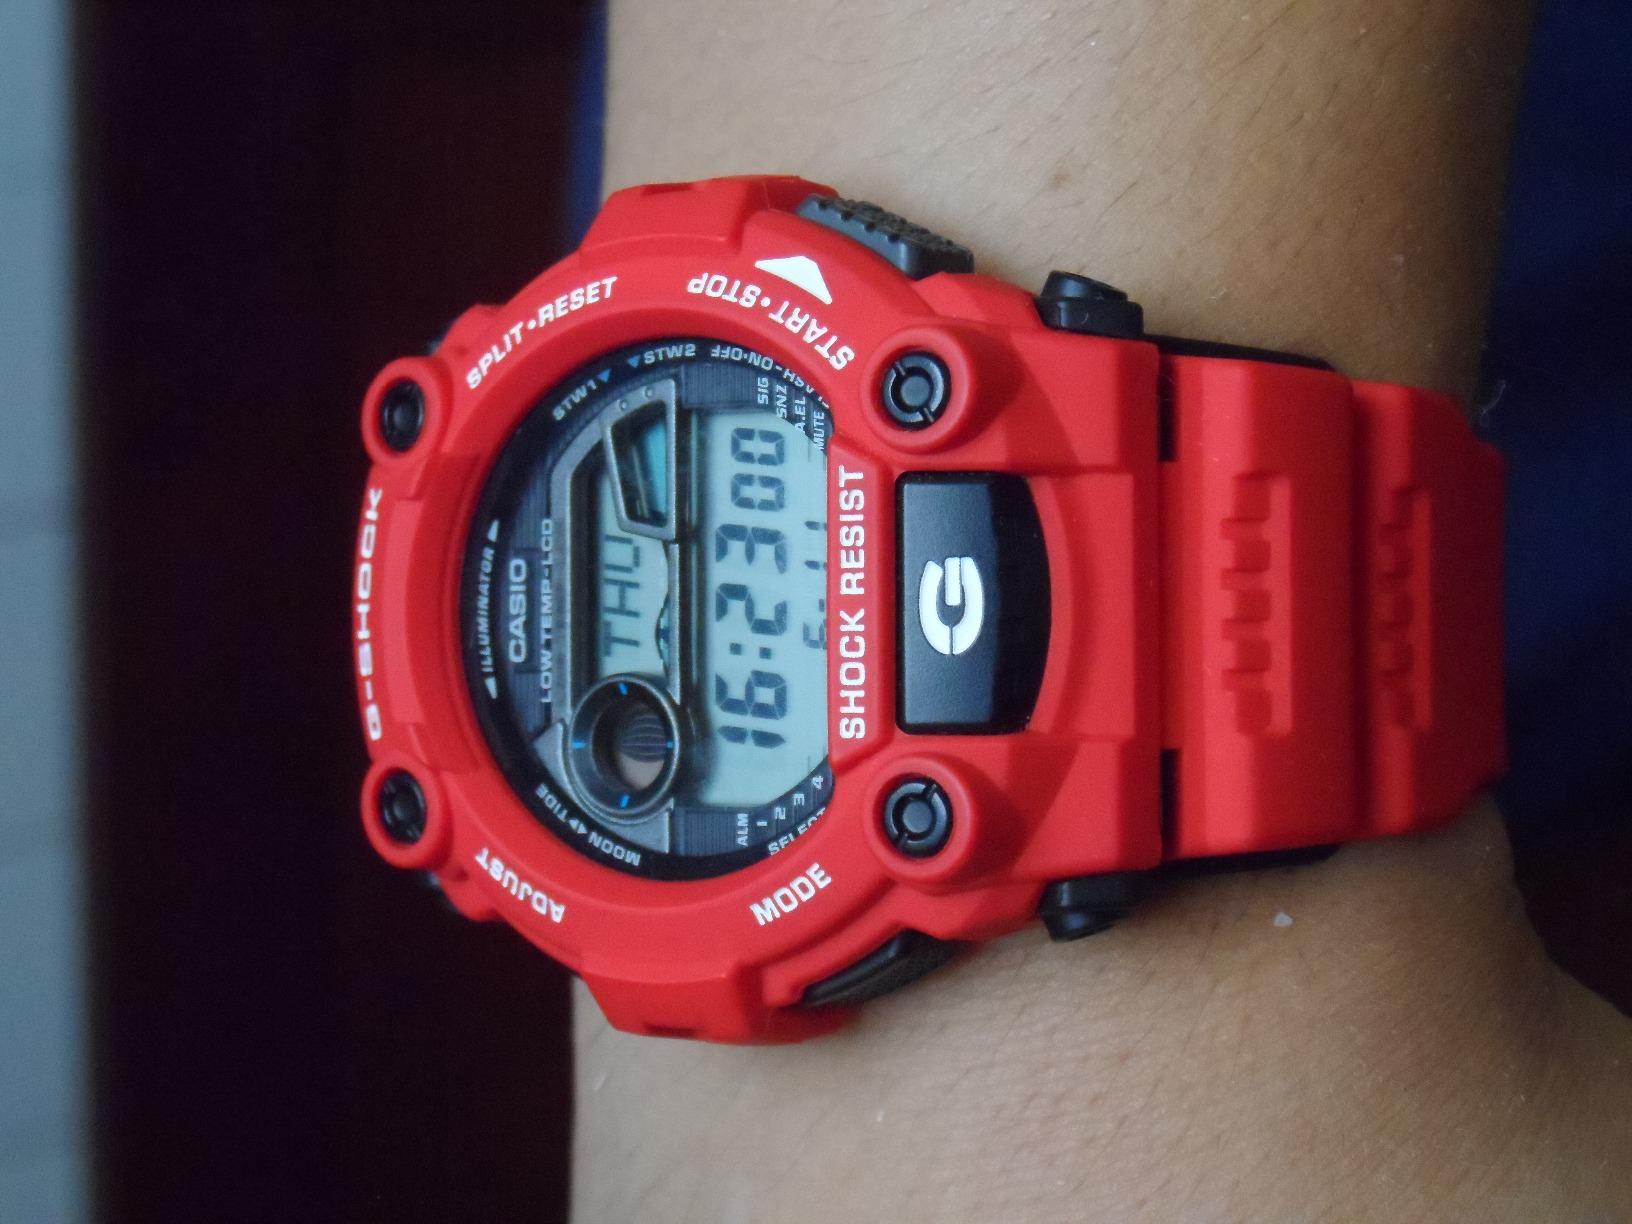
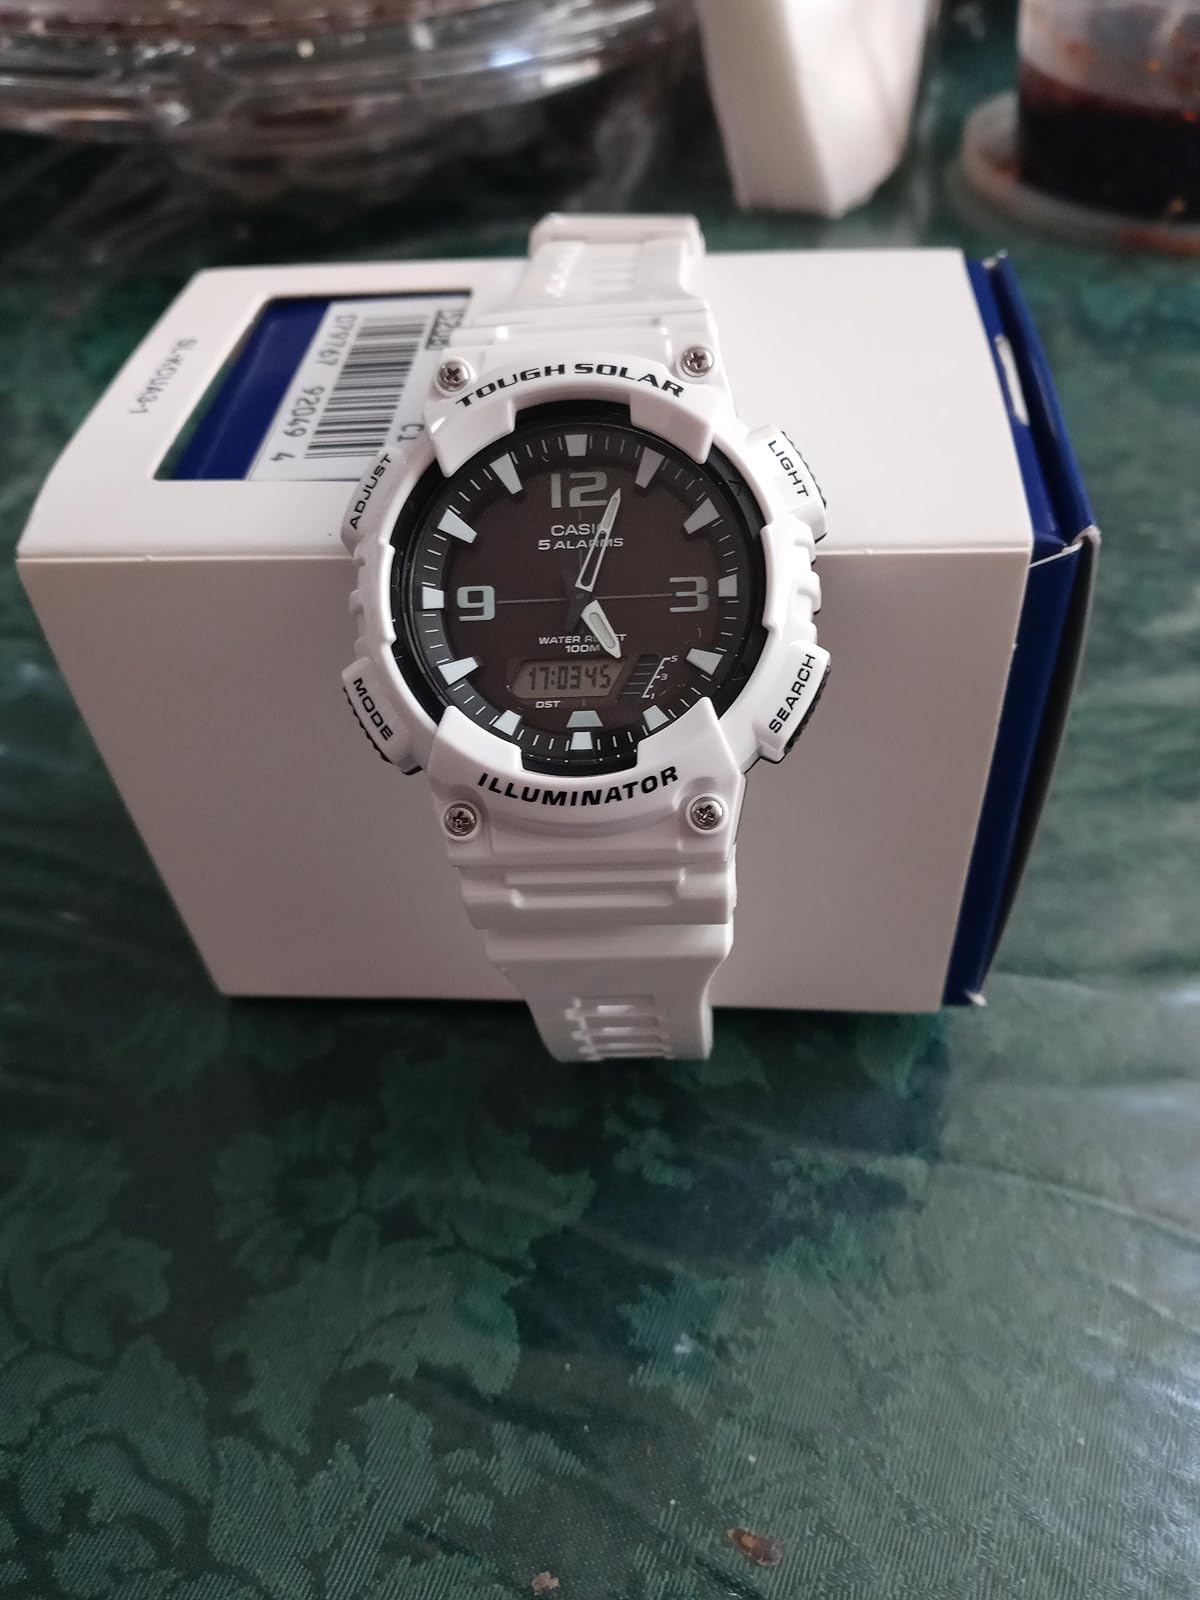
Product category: accessories_watch
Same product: no